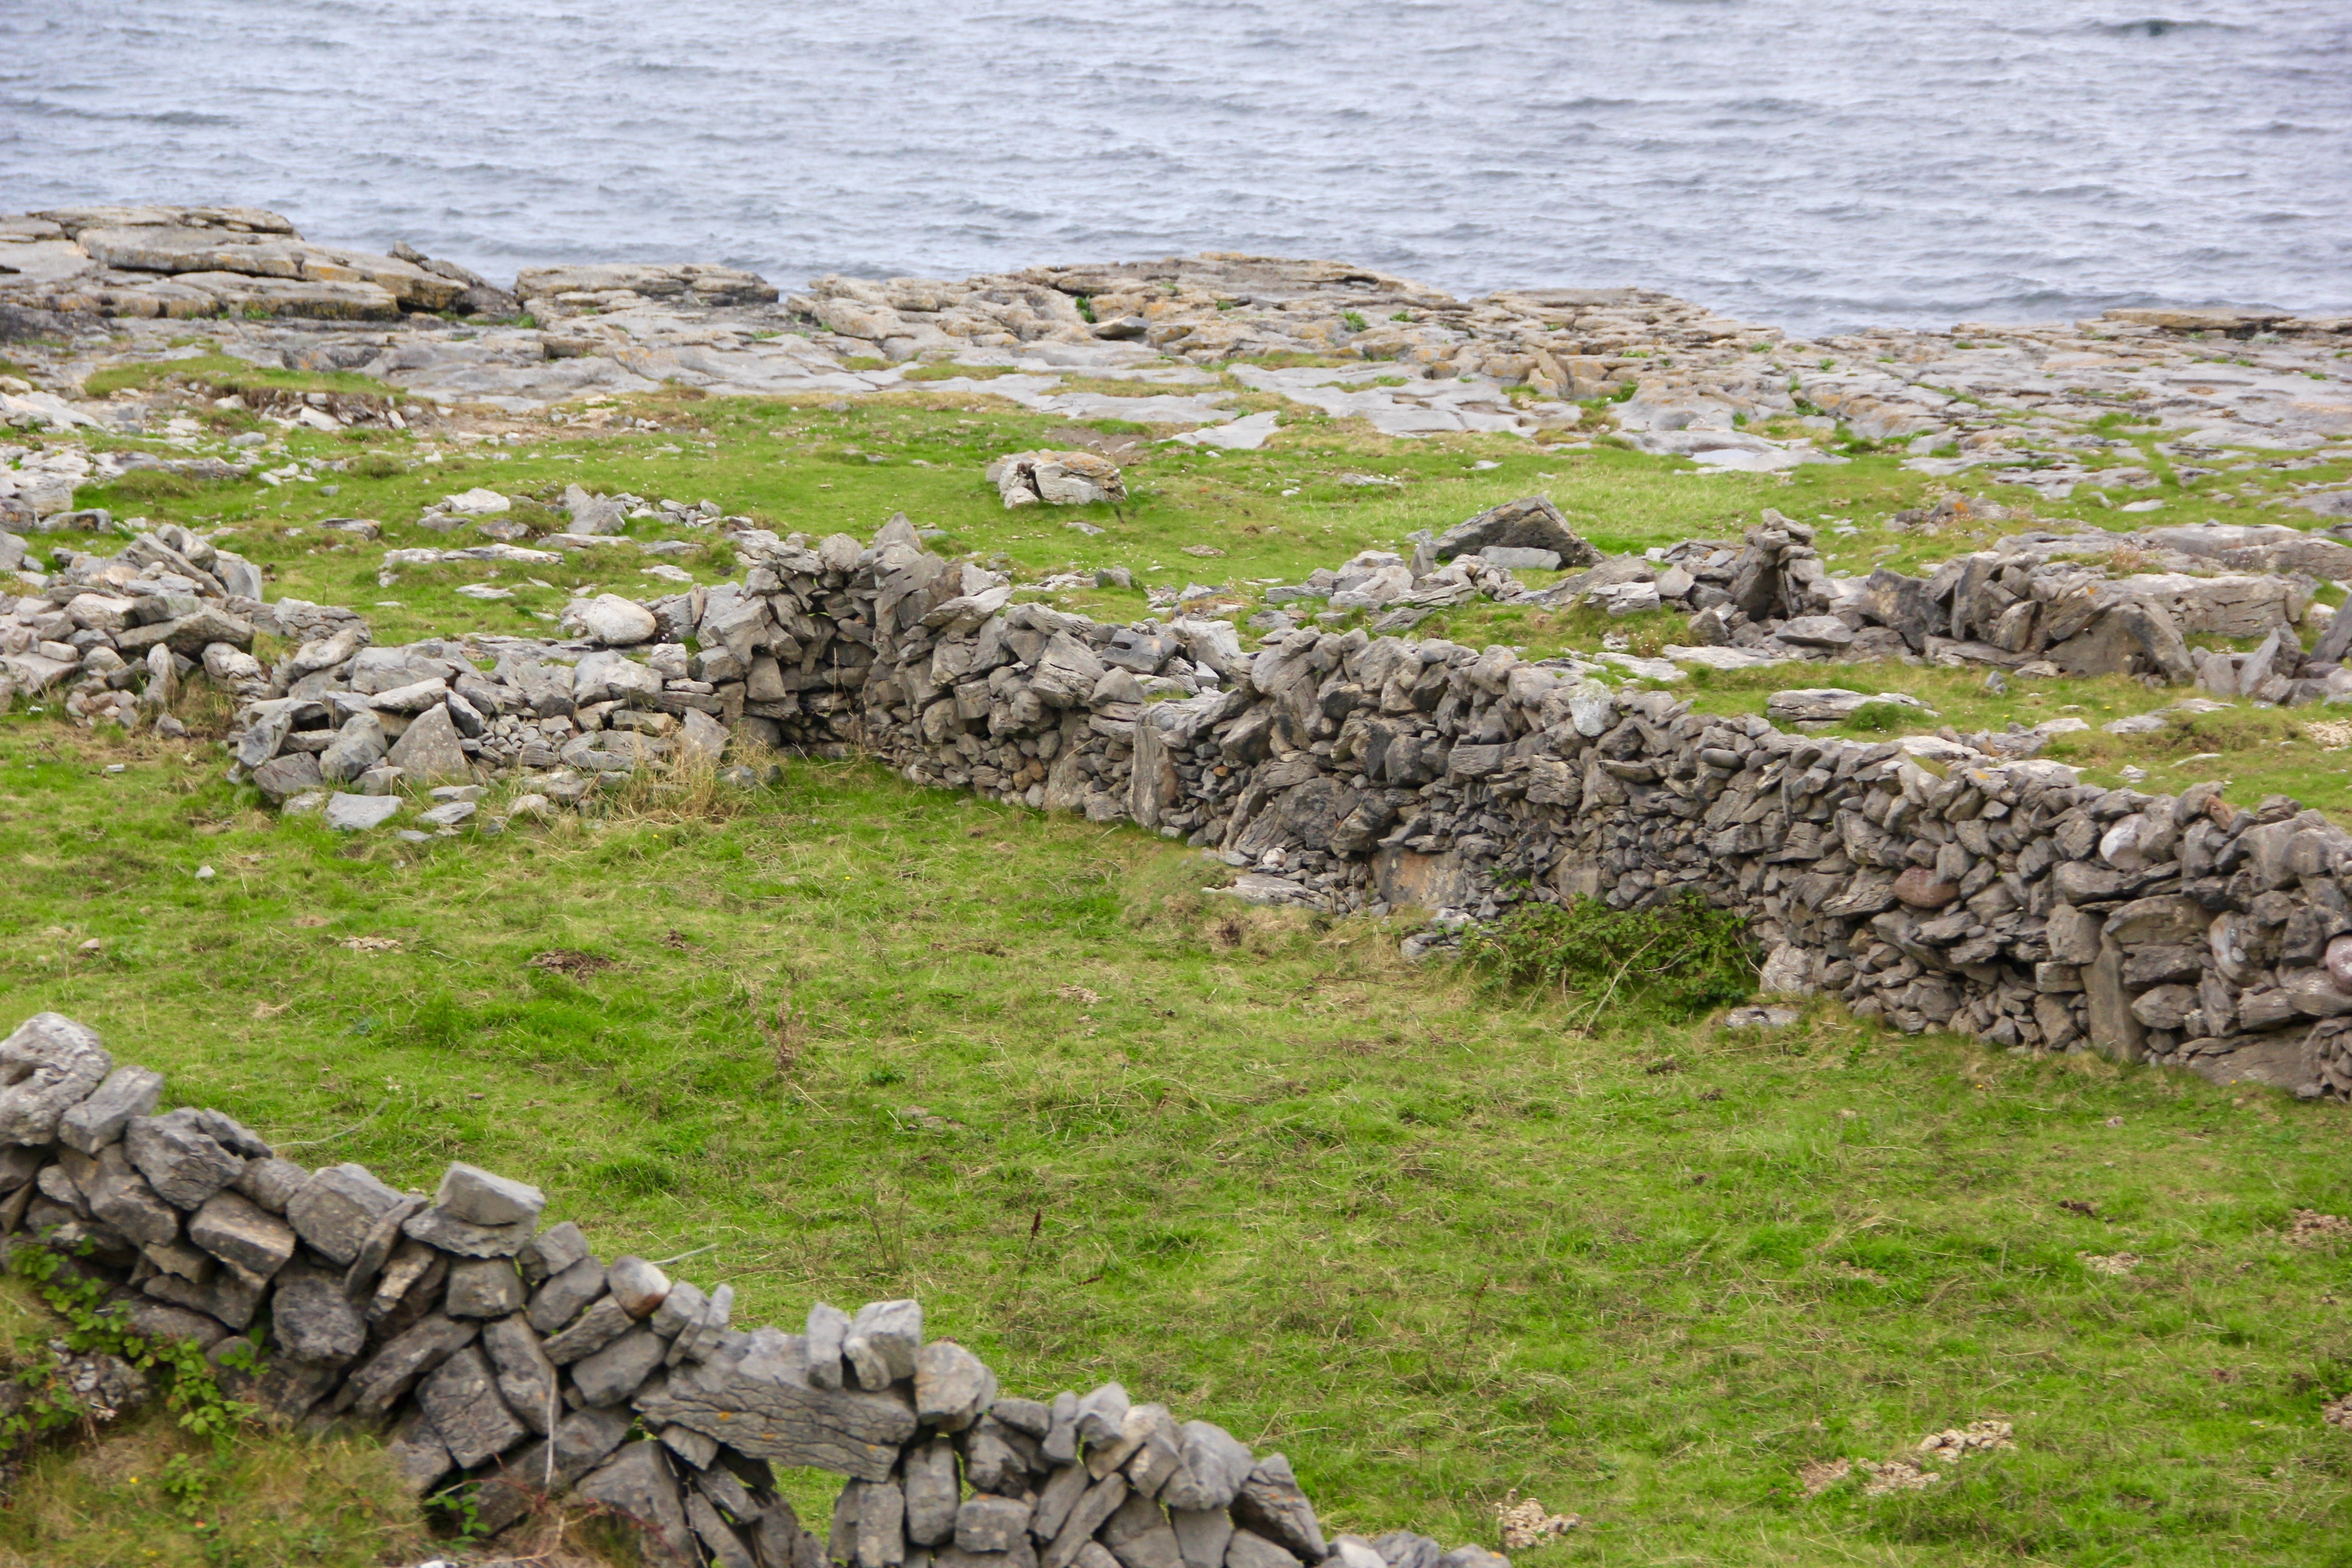
sea, coast, rock, architecture, structure, texture, shore, wall, stone, pattern, ancient, stone wall, terrain, geology, ruins, ireland, traditional, irish, archaeological site, ancient history